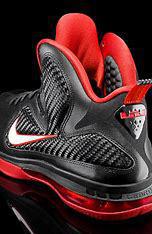
Brand: Nike
Model: Lebron 9